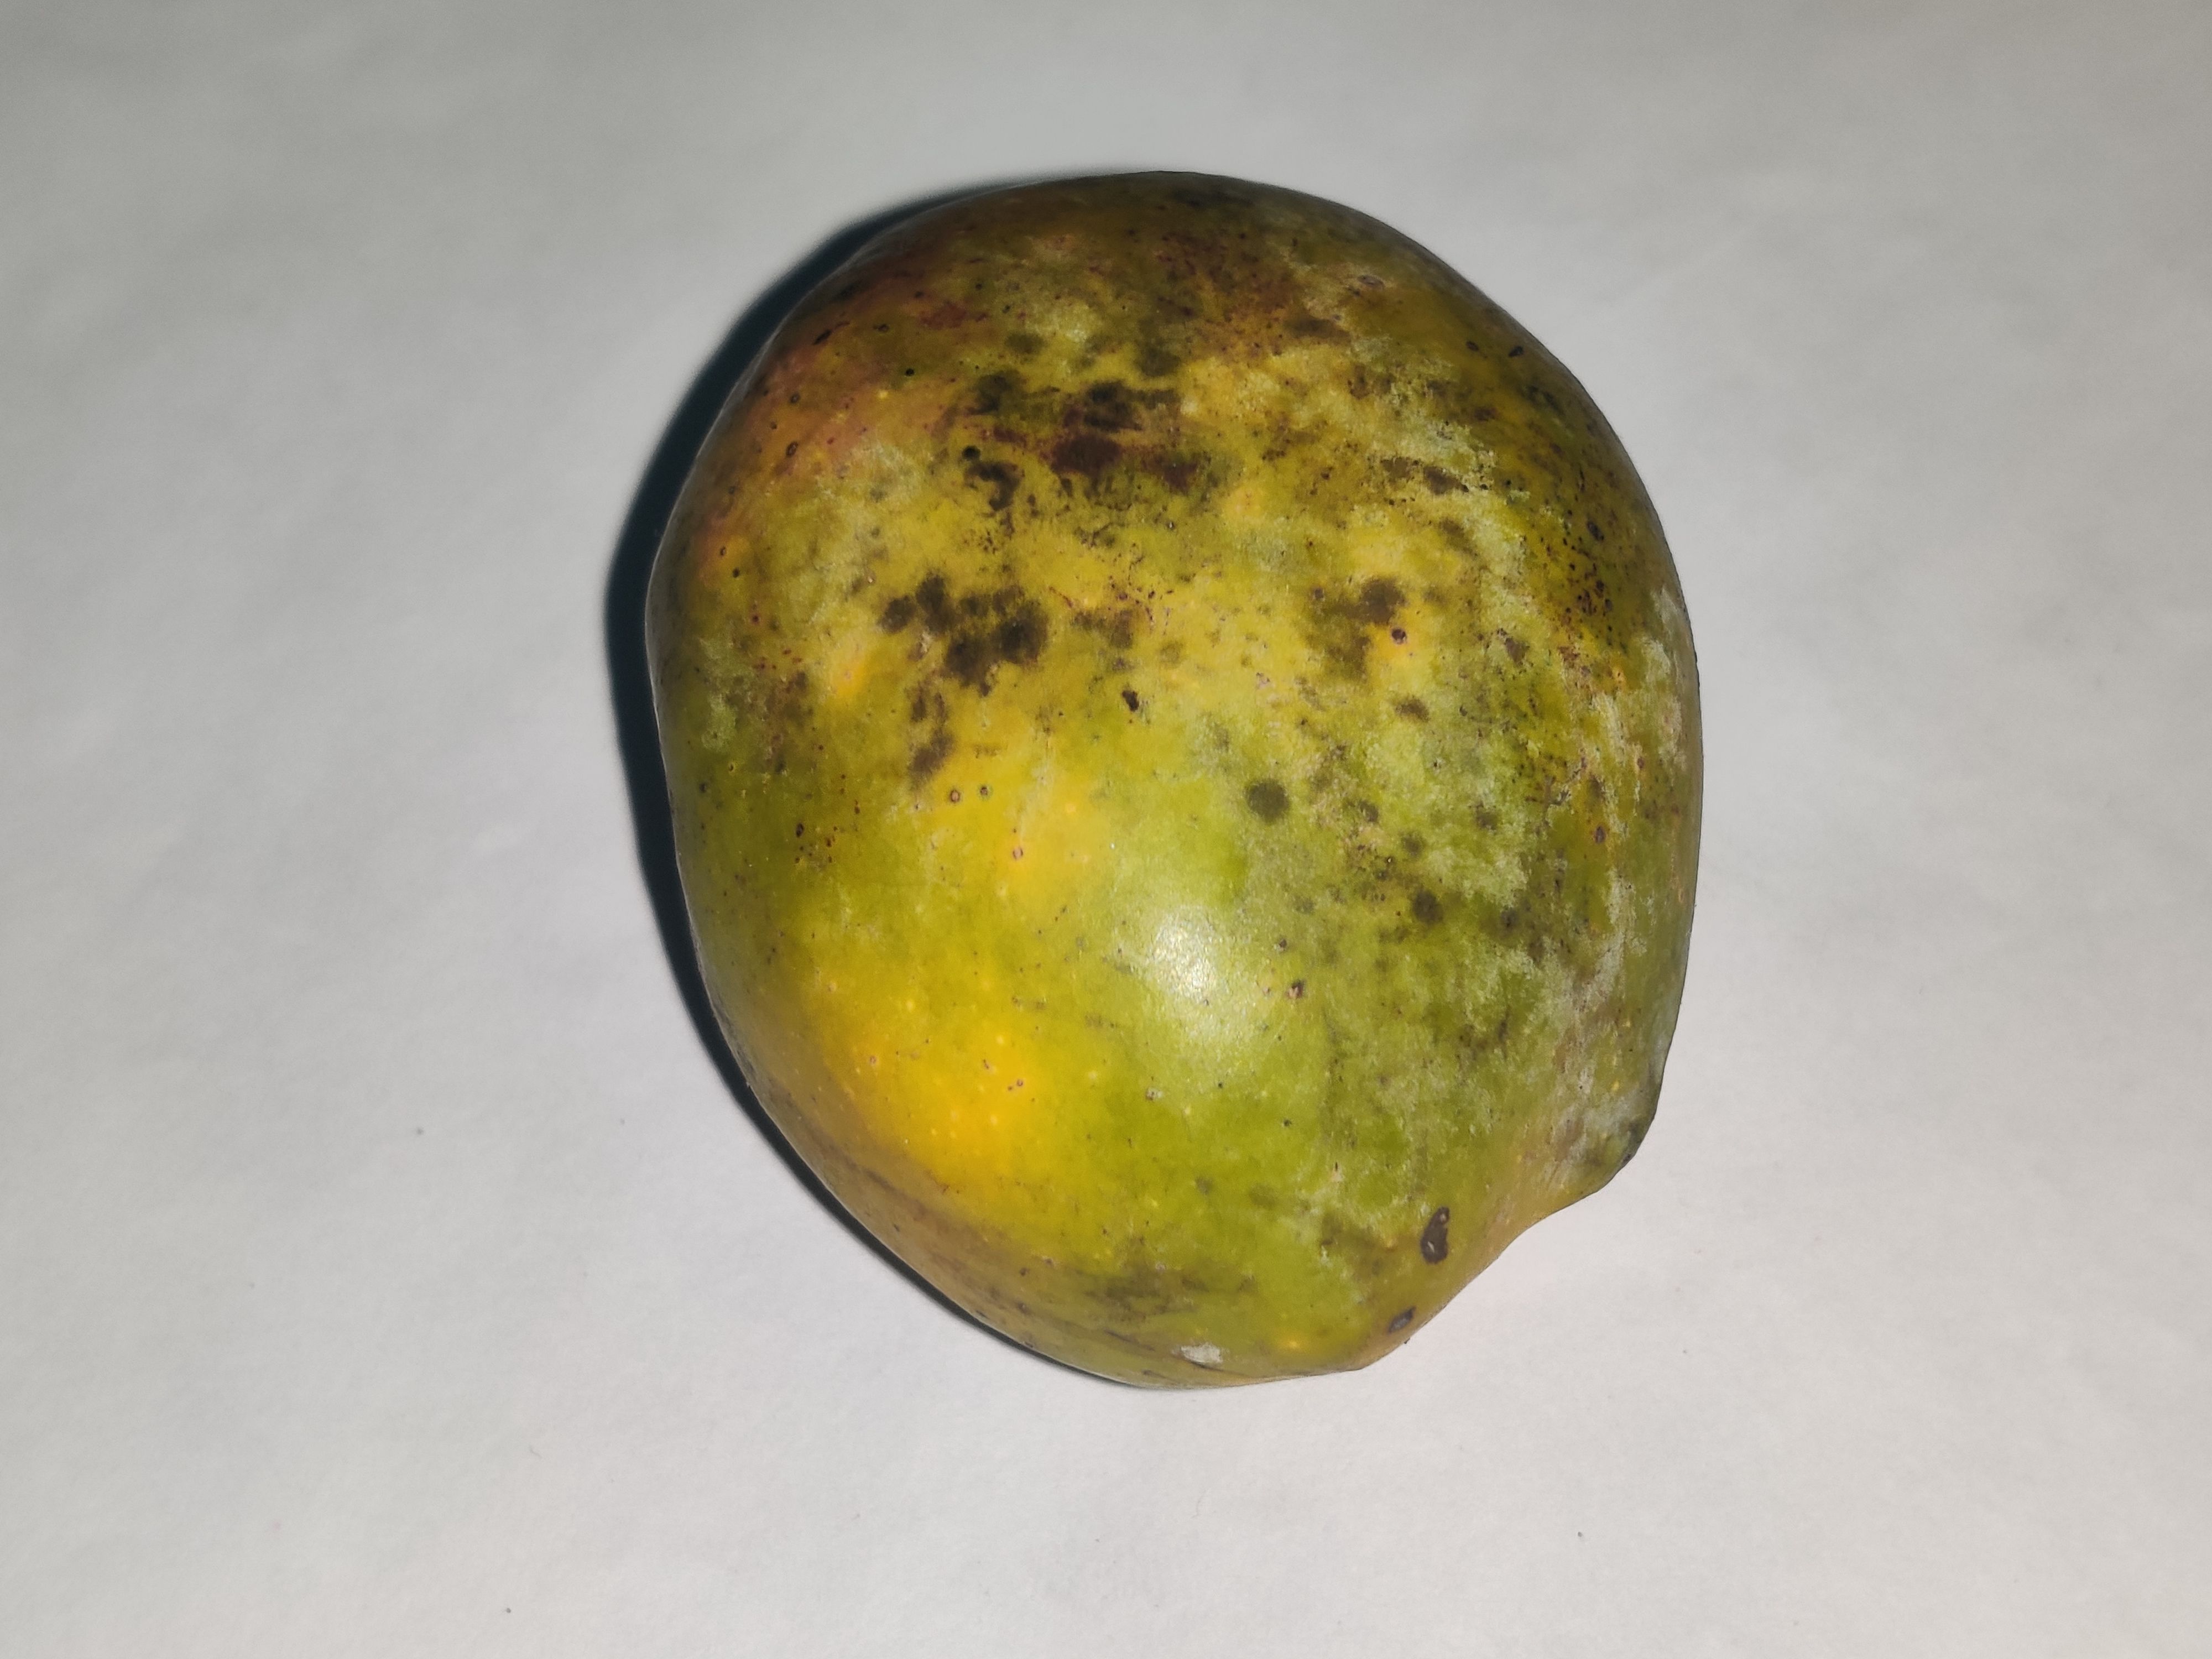
Fruit: mango
Grade: 3rd-grade